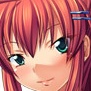
Portrait style: Anime Portrait